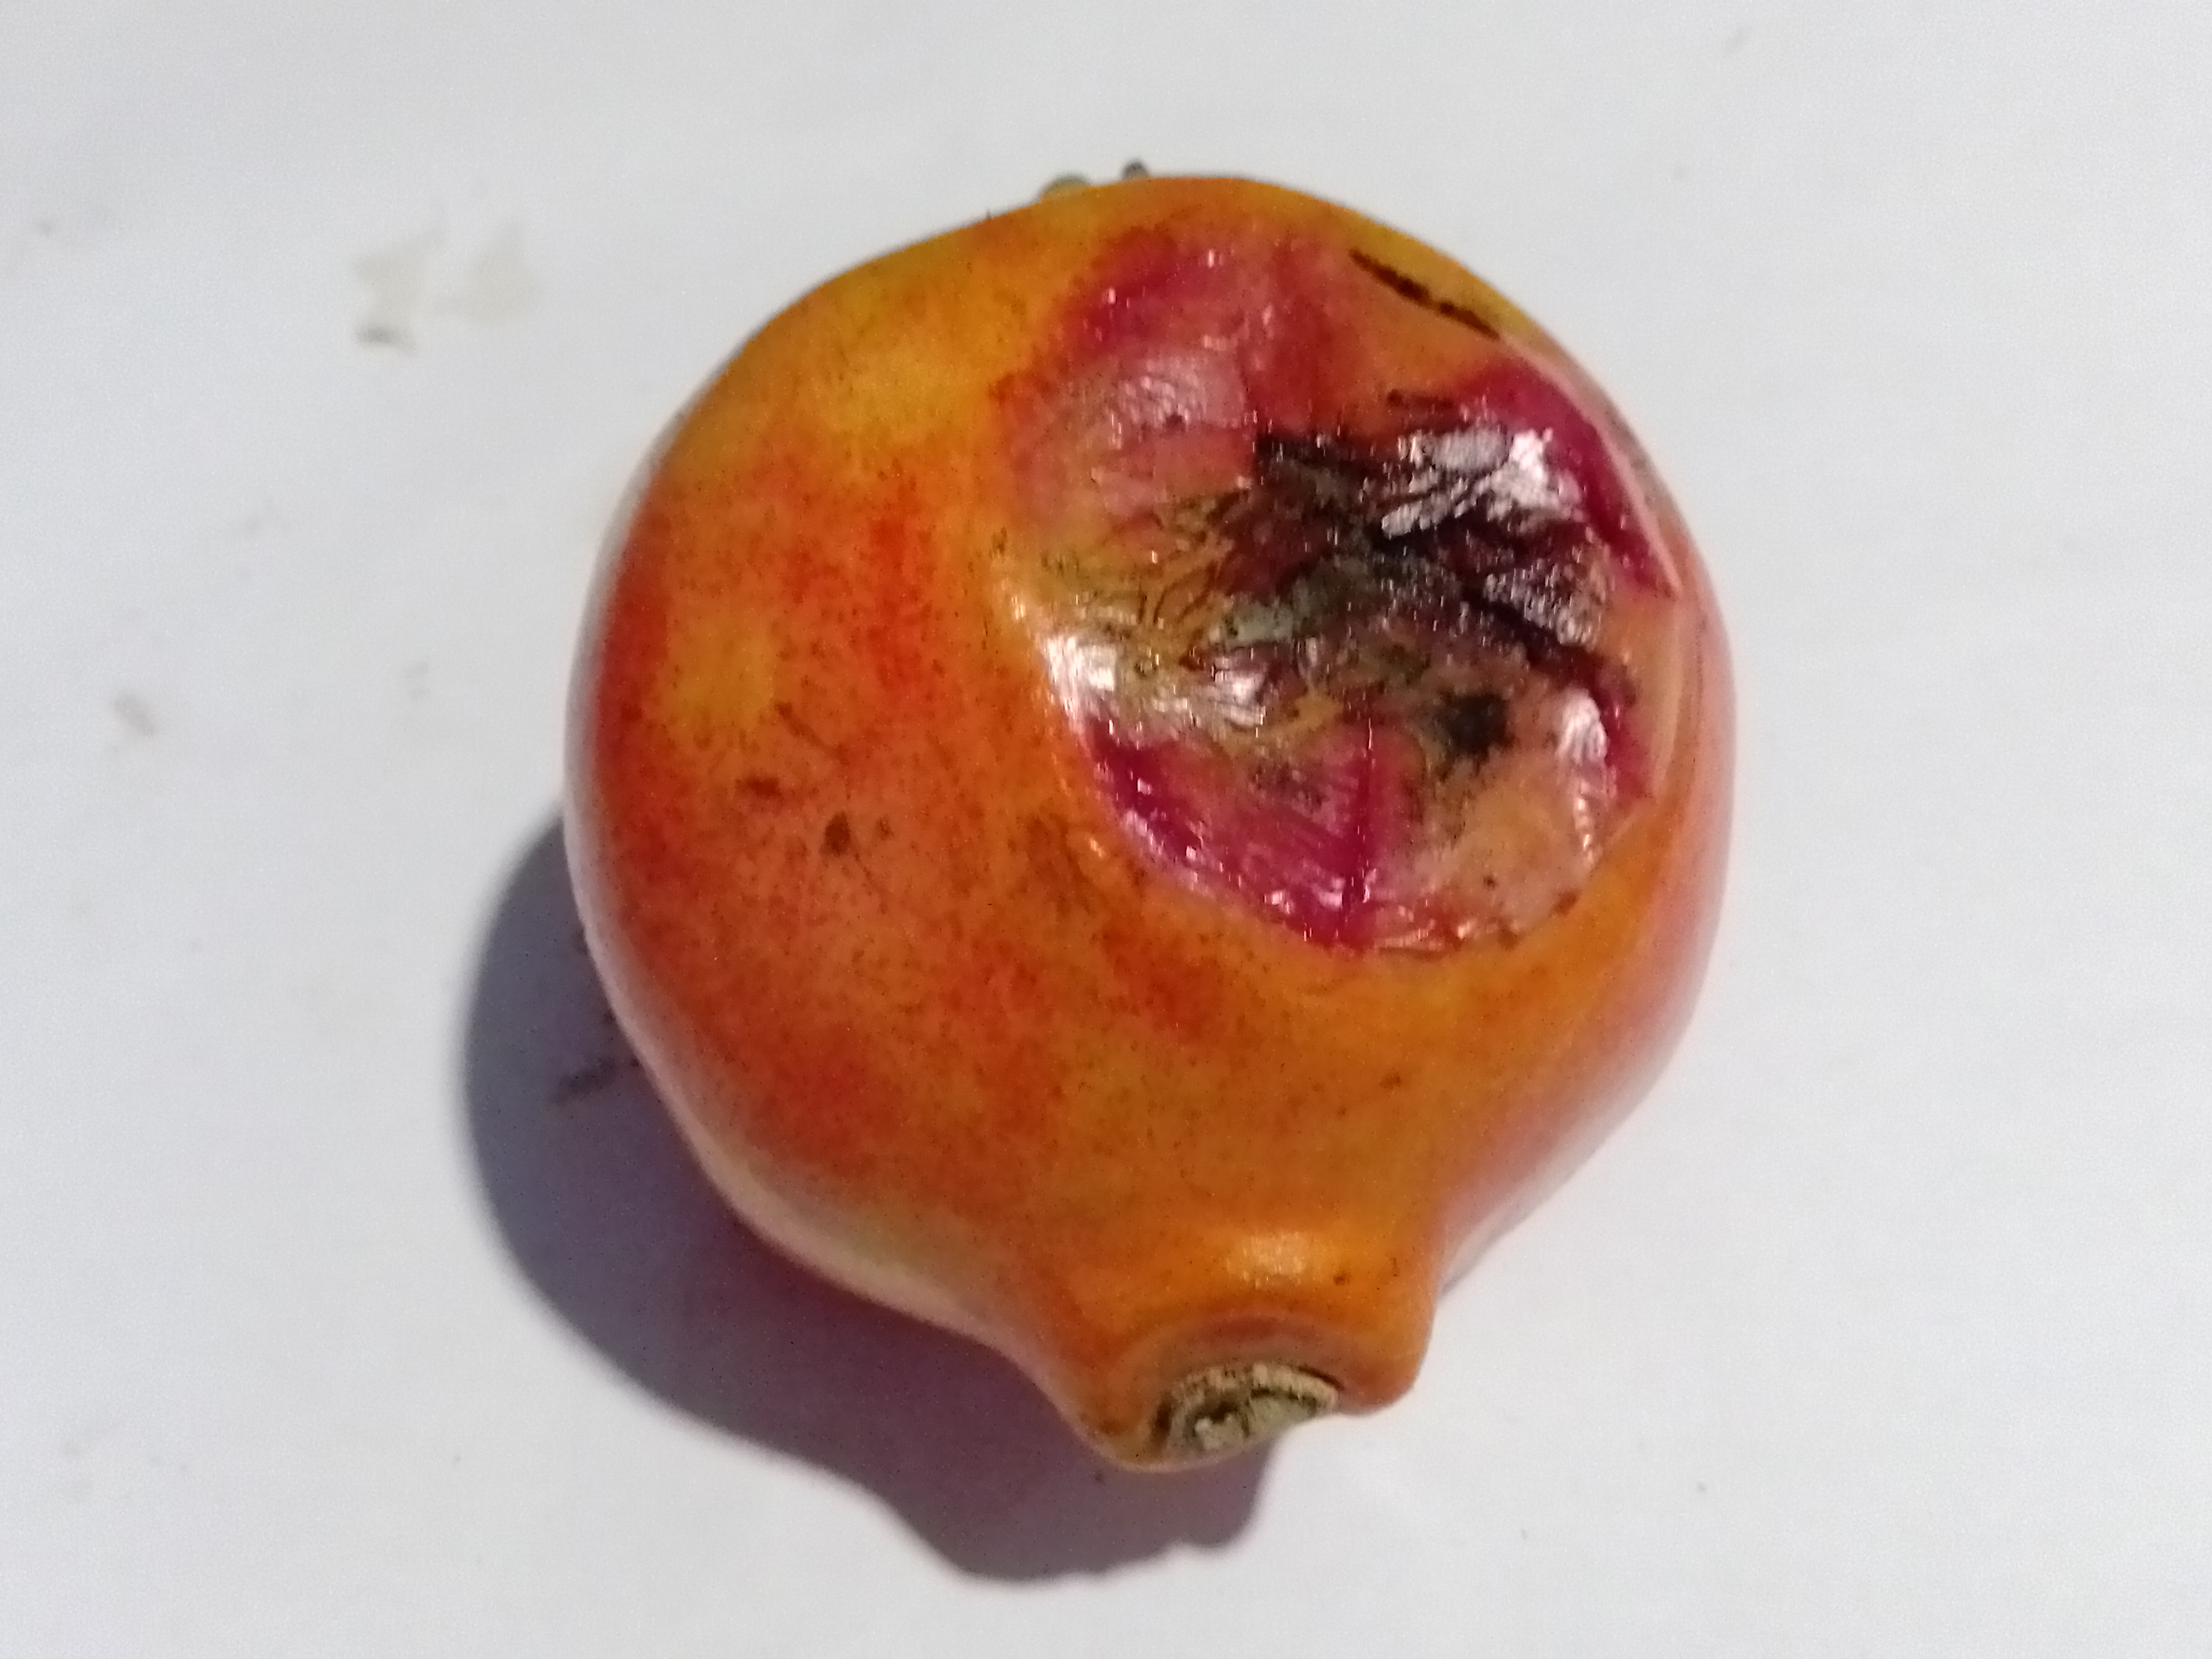
Fruit: pomegranate
Condition: rotten